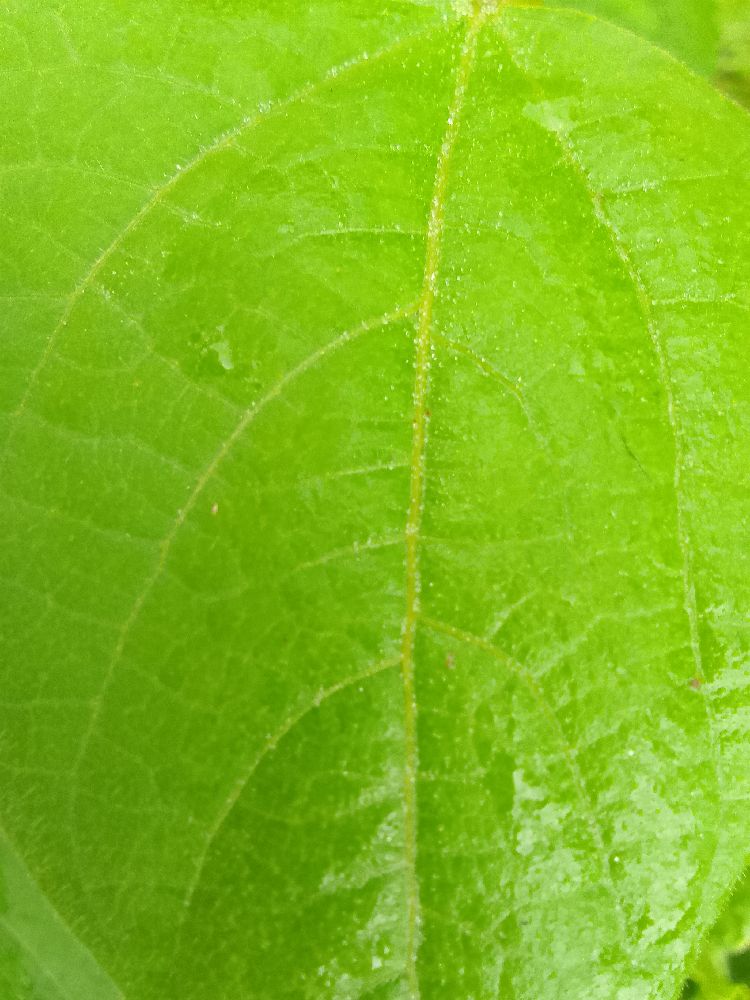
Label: healthy